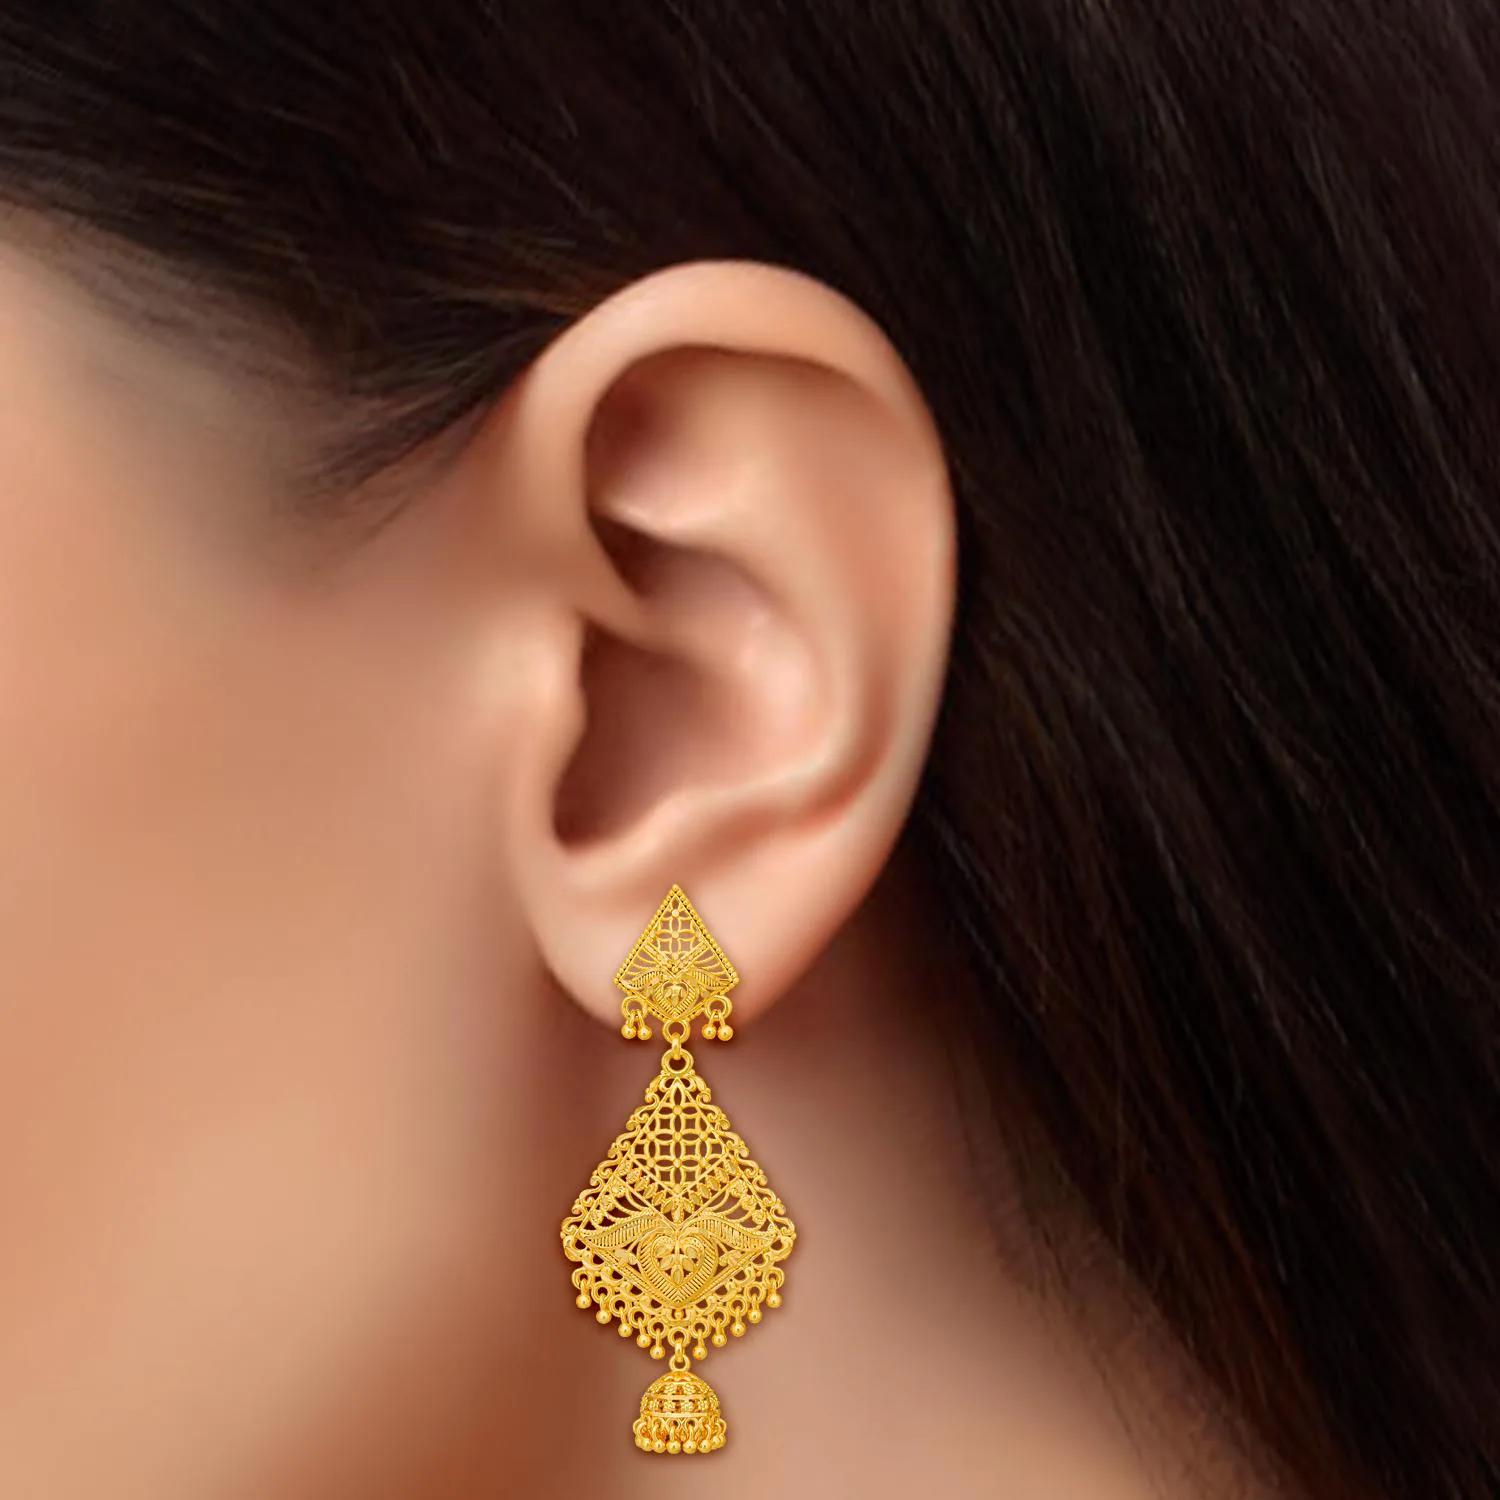
Traditional Gold Platted New Long Jumkhi Earrings Collection ERG2074
Type: Earrings
Brand: arch fashion
Price: Rs. 323
Featuring an ethereal combination of Rava work in the middle and Filigree work at the base, these rhombus shaped stud earrings are the perfect solution for when you want add a little glam to your ensemble.Whatever may be the occasion, trust this pair of drop earrings to perfectly complement your ensemble. Featuring an ethereal combination of Rava work in the middle and Filigree work at the base, these rhombus shaped stud earrings are the perfect solution for when you want add a little glam to your ensemble.Whatever may be the occasion, trust this pair of drop earrings to perfectly complement your ensemble.